Bill Lee (yacht designer)

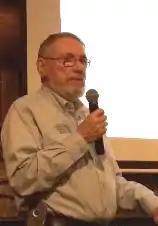
Lee speaking at the Santa Cruz Yacht Club in February 2014

Bill Lee is the designer of noted ocean racing yachts, and one of the founders of the Santa Cruz school of boatbuilding. Known to many as "the Wizard, Lee's" designs achieved notoriety in the 1970s, with "Chutzpah" and "Merlin" having won the Transpacific Yacht Race from Los Angeles to Honolulu many times. "Merlin" set and held the course record between 1977 and 1997, making the 1977 crossing in only 8 days, 11 hours and 1 minute.